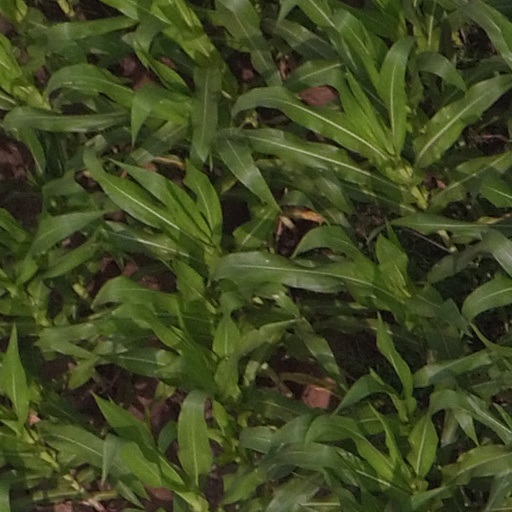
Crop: maize; corn